The Victim (2011 film)

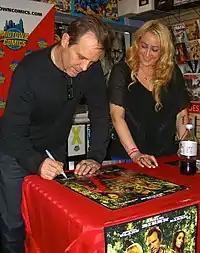
Stars and co-producers Michael Biehn and Jennifer Blanc promoting the film during an August 23, 2012 appearance at Midtown Comics in Manhattan.

Alan Cerny of Ain't It Cool News characterized "The Victim" as "a fun sleazy grindhouse film", in which Biehn was lauded for both giving a good performance and getting good performances out of his actors. Though Cerny stated that Biehn's directing effort exhibited imperfections such as a driving montage scene that he felt was too long, he appreciated that Biehn understood the genre in which he was working, commenting, "Biehn has a clear path to what he's shooting for, and for much of the film's running time, he gets it", and "It's a specific genre with a specific style, and working from that, Biehn gets way more right than he does wrong."